Robert Bevan (artist)

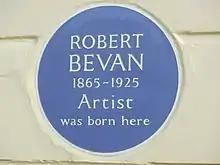
Blue plaque for Robert Bevan in Hove

He was born in Brunswick Square, Hove, near Brighton, the fourth of six children of Richard Alexander Bevan (1834–1918), a banker, and Laura Maria Polhill. The Bevans had been a Quaker family with long associations with Barclays Bank. They were descended from Silvanus Bevan the Plough Court apothecary and Robert Barclay the Quaker Apologist. The family, who could trace direct descent from Iestyn ap Gwrgant, had left Wales in the 17th century and settled in London.